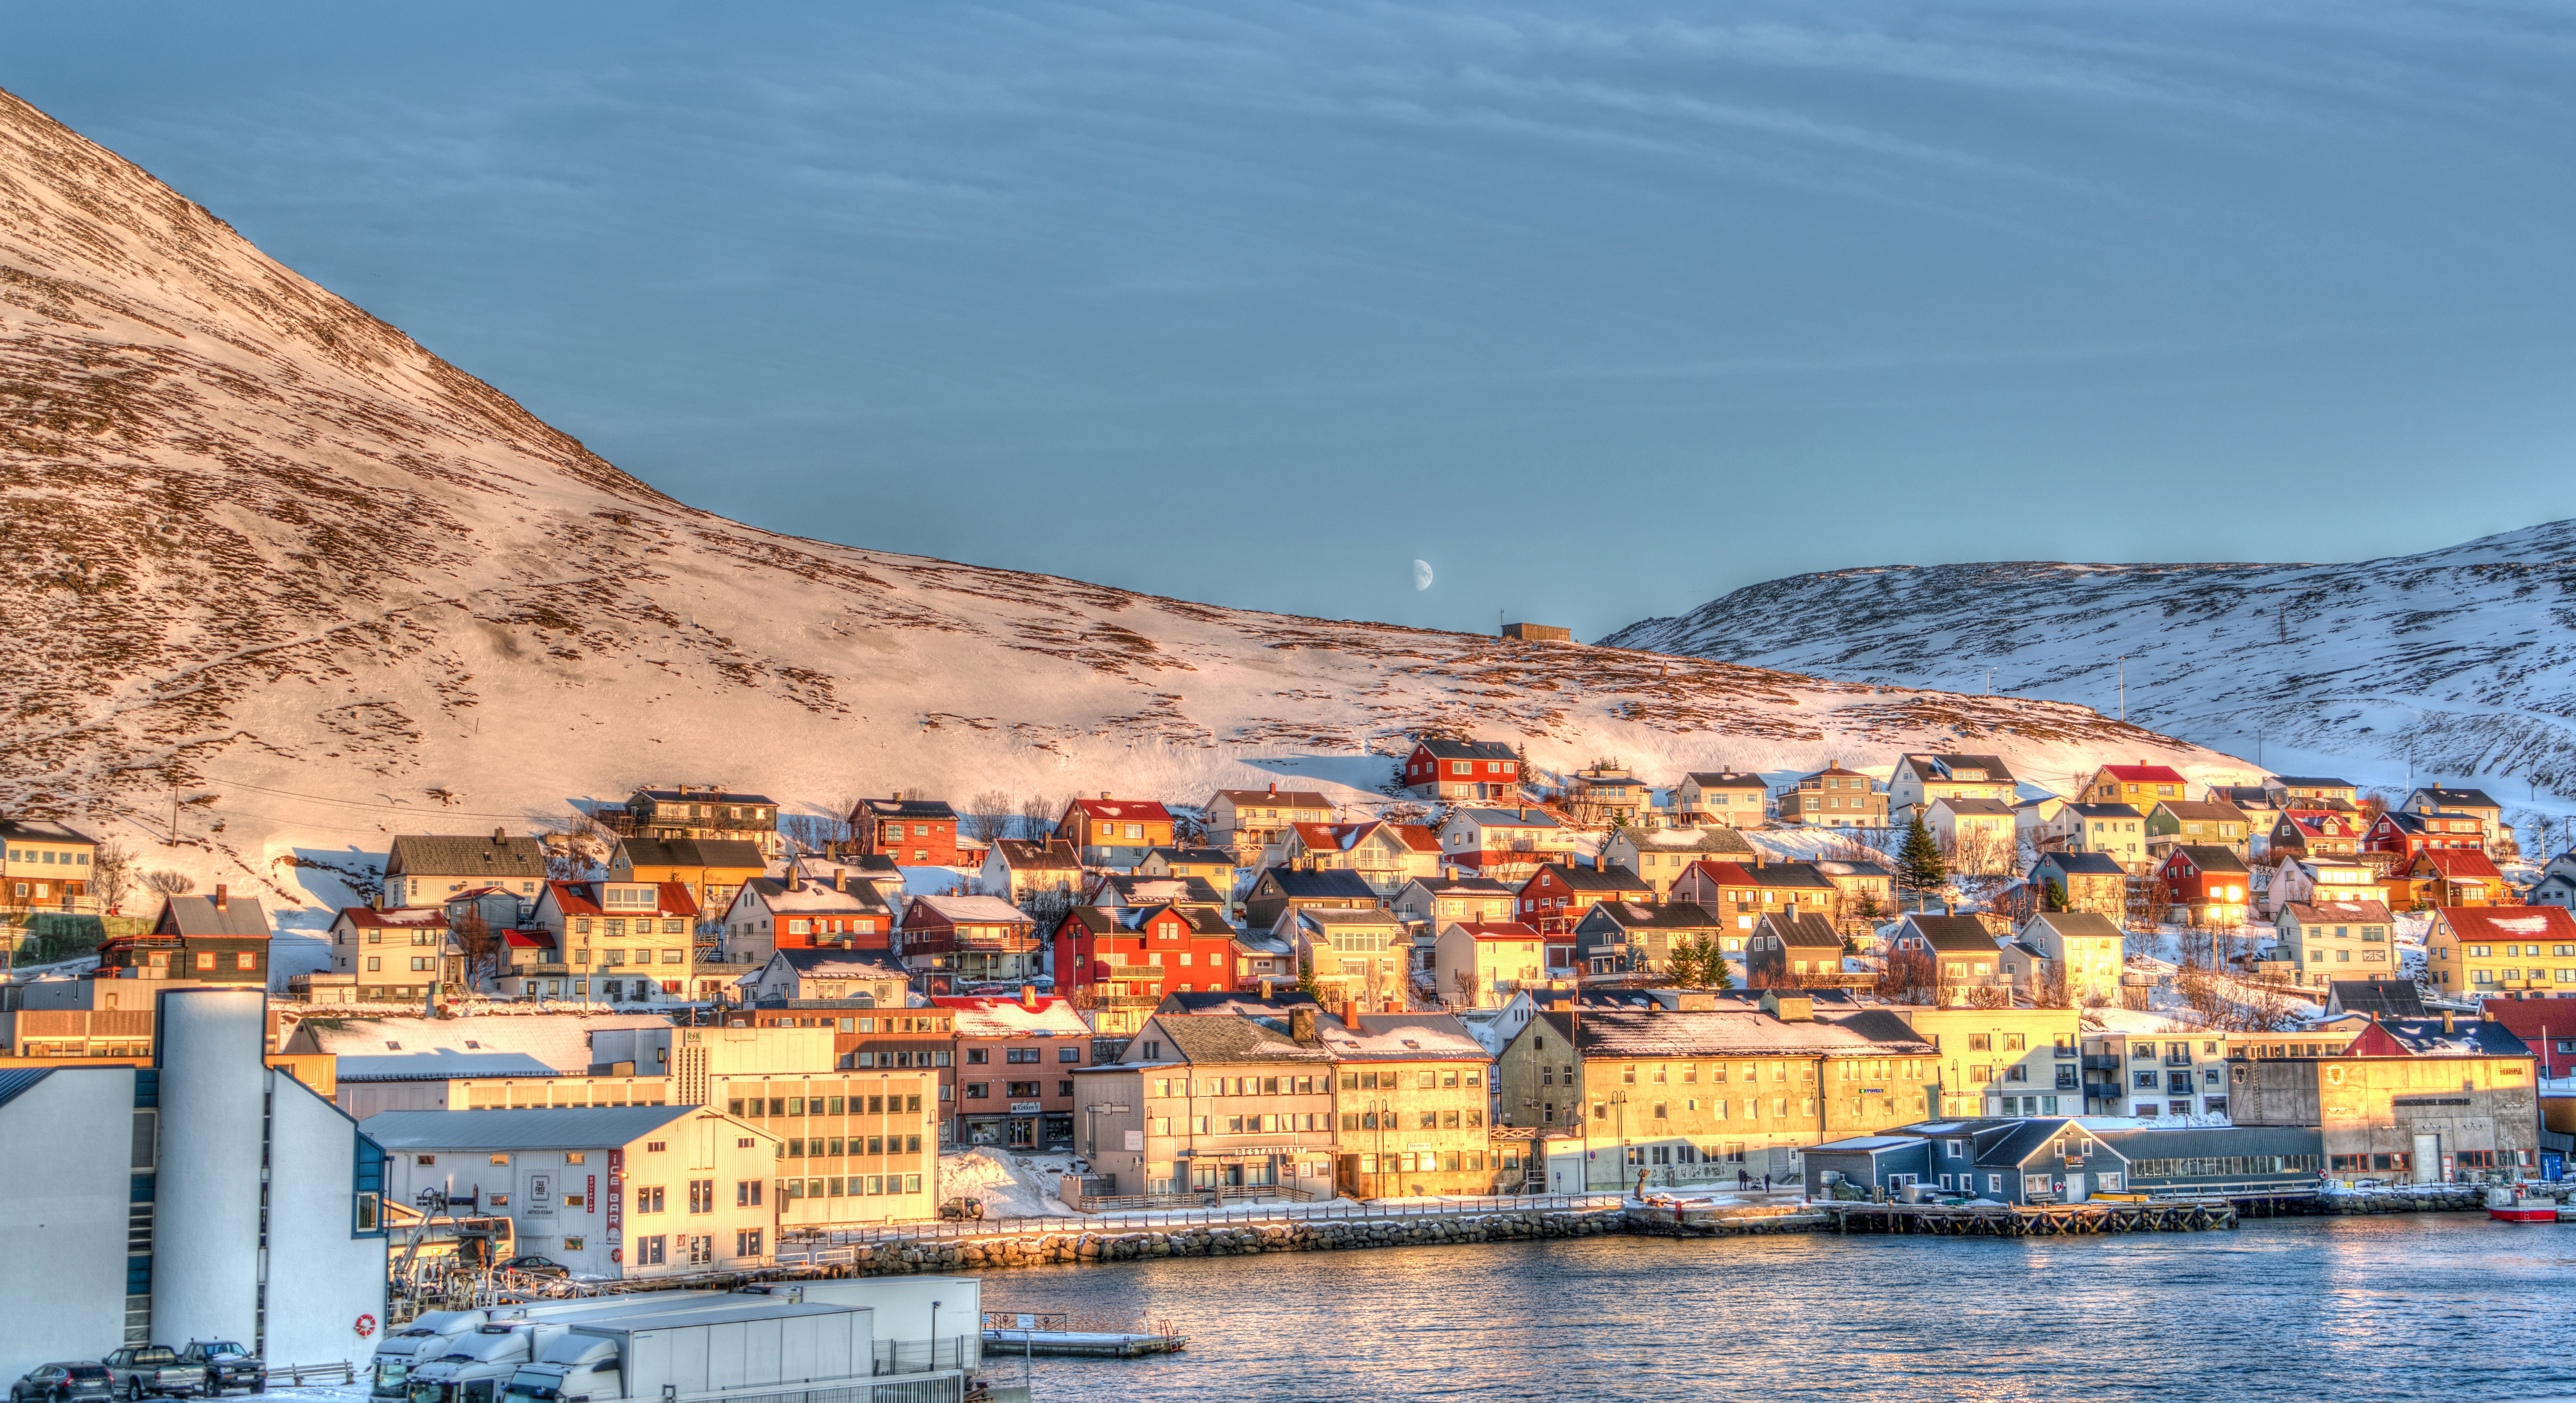
landscape, sea, coast, ocean, mountain, snow, architecture, sky, town, river, cityscape, vacation, vehicle, bay, harbor, port, tourism, body of water, norway, norwegian, scandinavia, landform, honningsvag coast